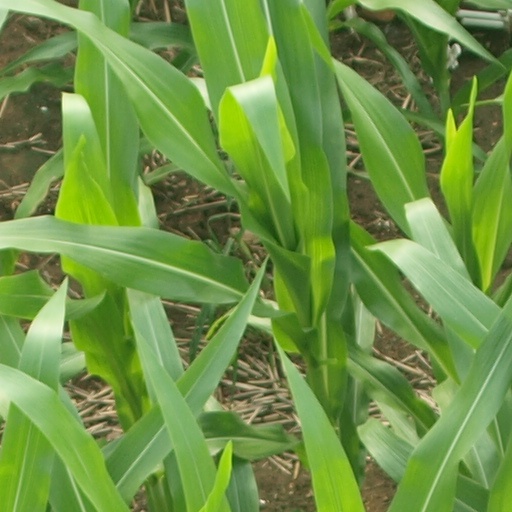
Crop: maize; corn